Campo Baixo

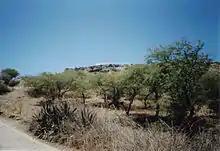
View to the chapel.

Near Campo Baixo, there is a small chapel on a hill that is shaped like a ship. The name "Santa Maria", referring to Christopher Columbus' ship, is painted on the ship. There are similar monuments and chapels in other places in Cape Verde as well, such as in Nova Sintra.